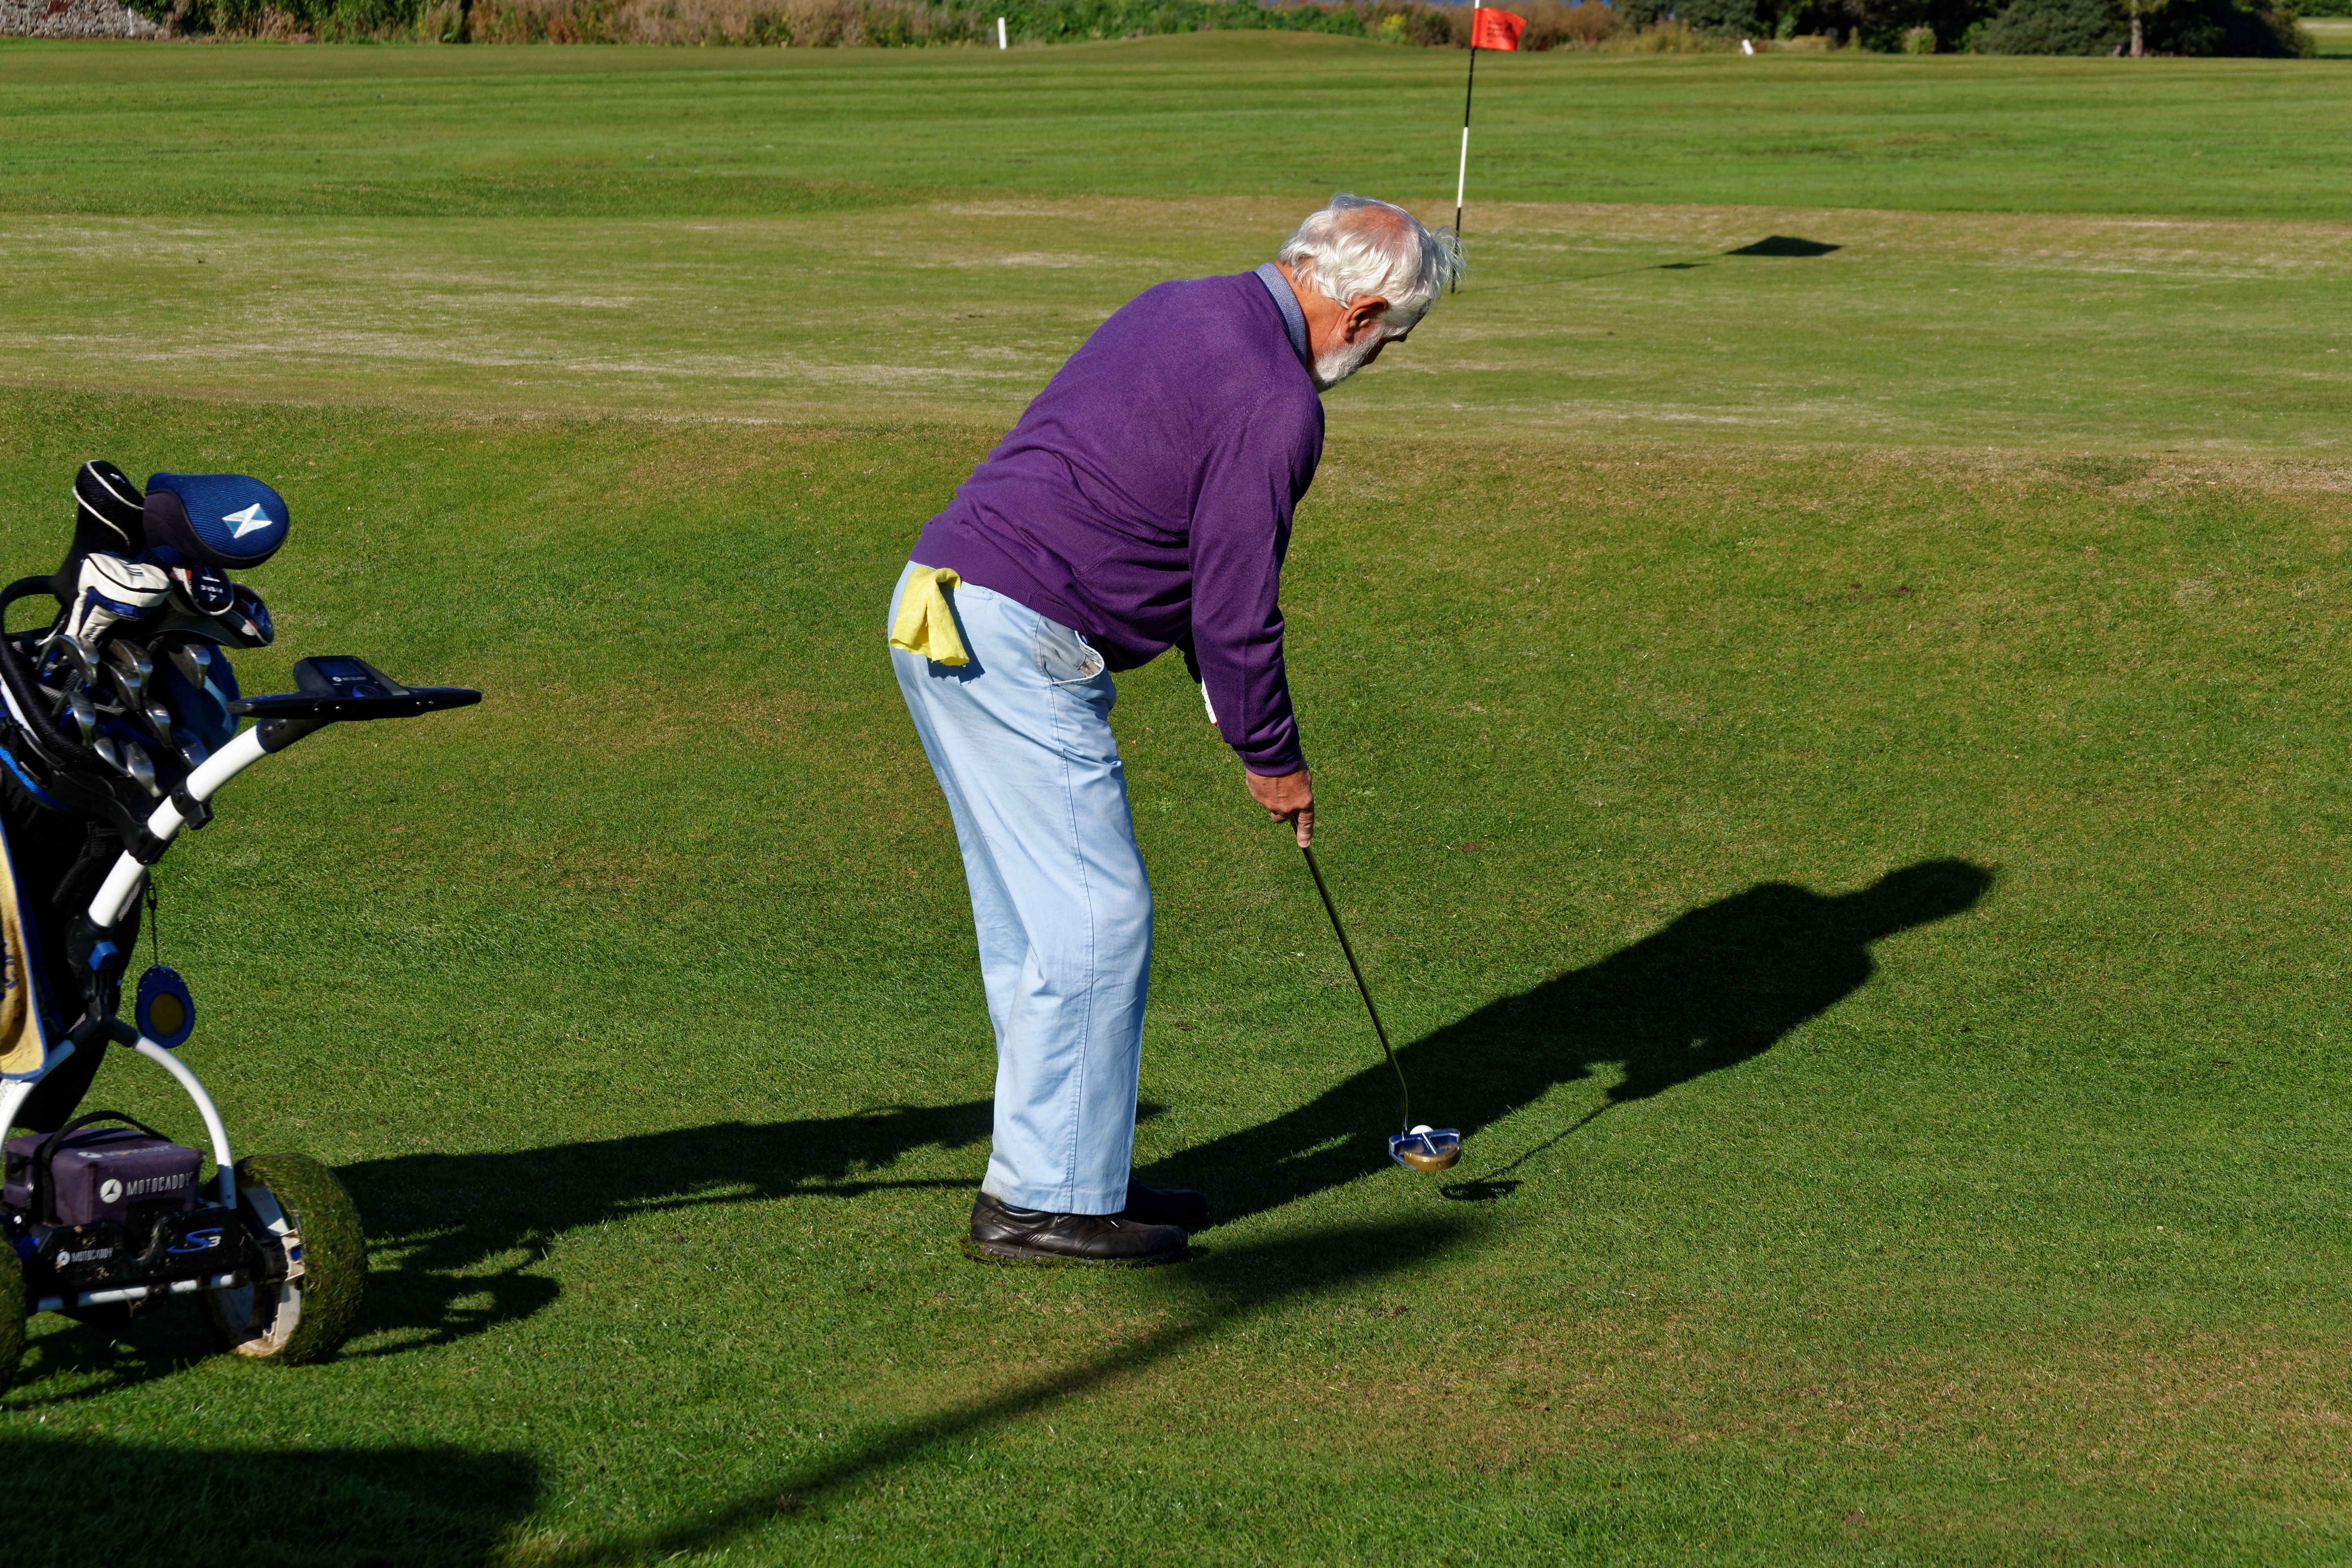
man, grass, structure, sport, lawn, game, play, hole, male, recreation, green, club, leisure, player, golf, activity, golf course, golfing, golf ball, golf club, outdoors, sports, ball, course, tournament, active, hobby, golfer, recreational, putting, putter, putt, putting green, golf clubs, ball game, outdoor recreation, sport venue, individual sports, competition event, pitch and putt, professional golfer, fourball